Armed Forces of Equatorial Guinea

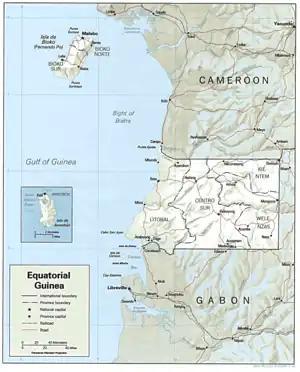
Map of Equatorial Guinea elaborated by CIA in 1992.

The Armed Forces were reorganized in 1979. In 1988, the United States donated a 68-foot patrol boat to the Equatoguinean navy to patrol its exclusive economic zone. The U.S. patrol boat "Isla de Bioko" is no longer operational. U.S. military-to-military engagement has been dormant since 1997 (the year of the last Joint Combined Exchange Training exercise). Between 1984 and 1992, service members went regularly to the United States on the International Military Education Training program, after which funding for this program for Equatorial Guinea ceased. The government spent 6.5% of its annual budget on defense in 2000 and 4.5% of its budget on defense in 2001. It recently acquired some Chinese artillery pieces, some Ukrainian patrol boats, and some Ukrainian helicopter gunships. Cooper and Weinert 2010 says that all aircraft are based on the military side of Malabo International Airport.